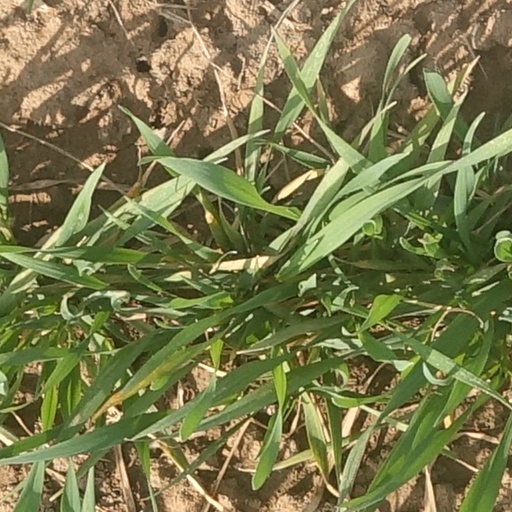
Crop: wheat